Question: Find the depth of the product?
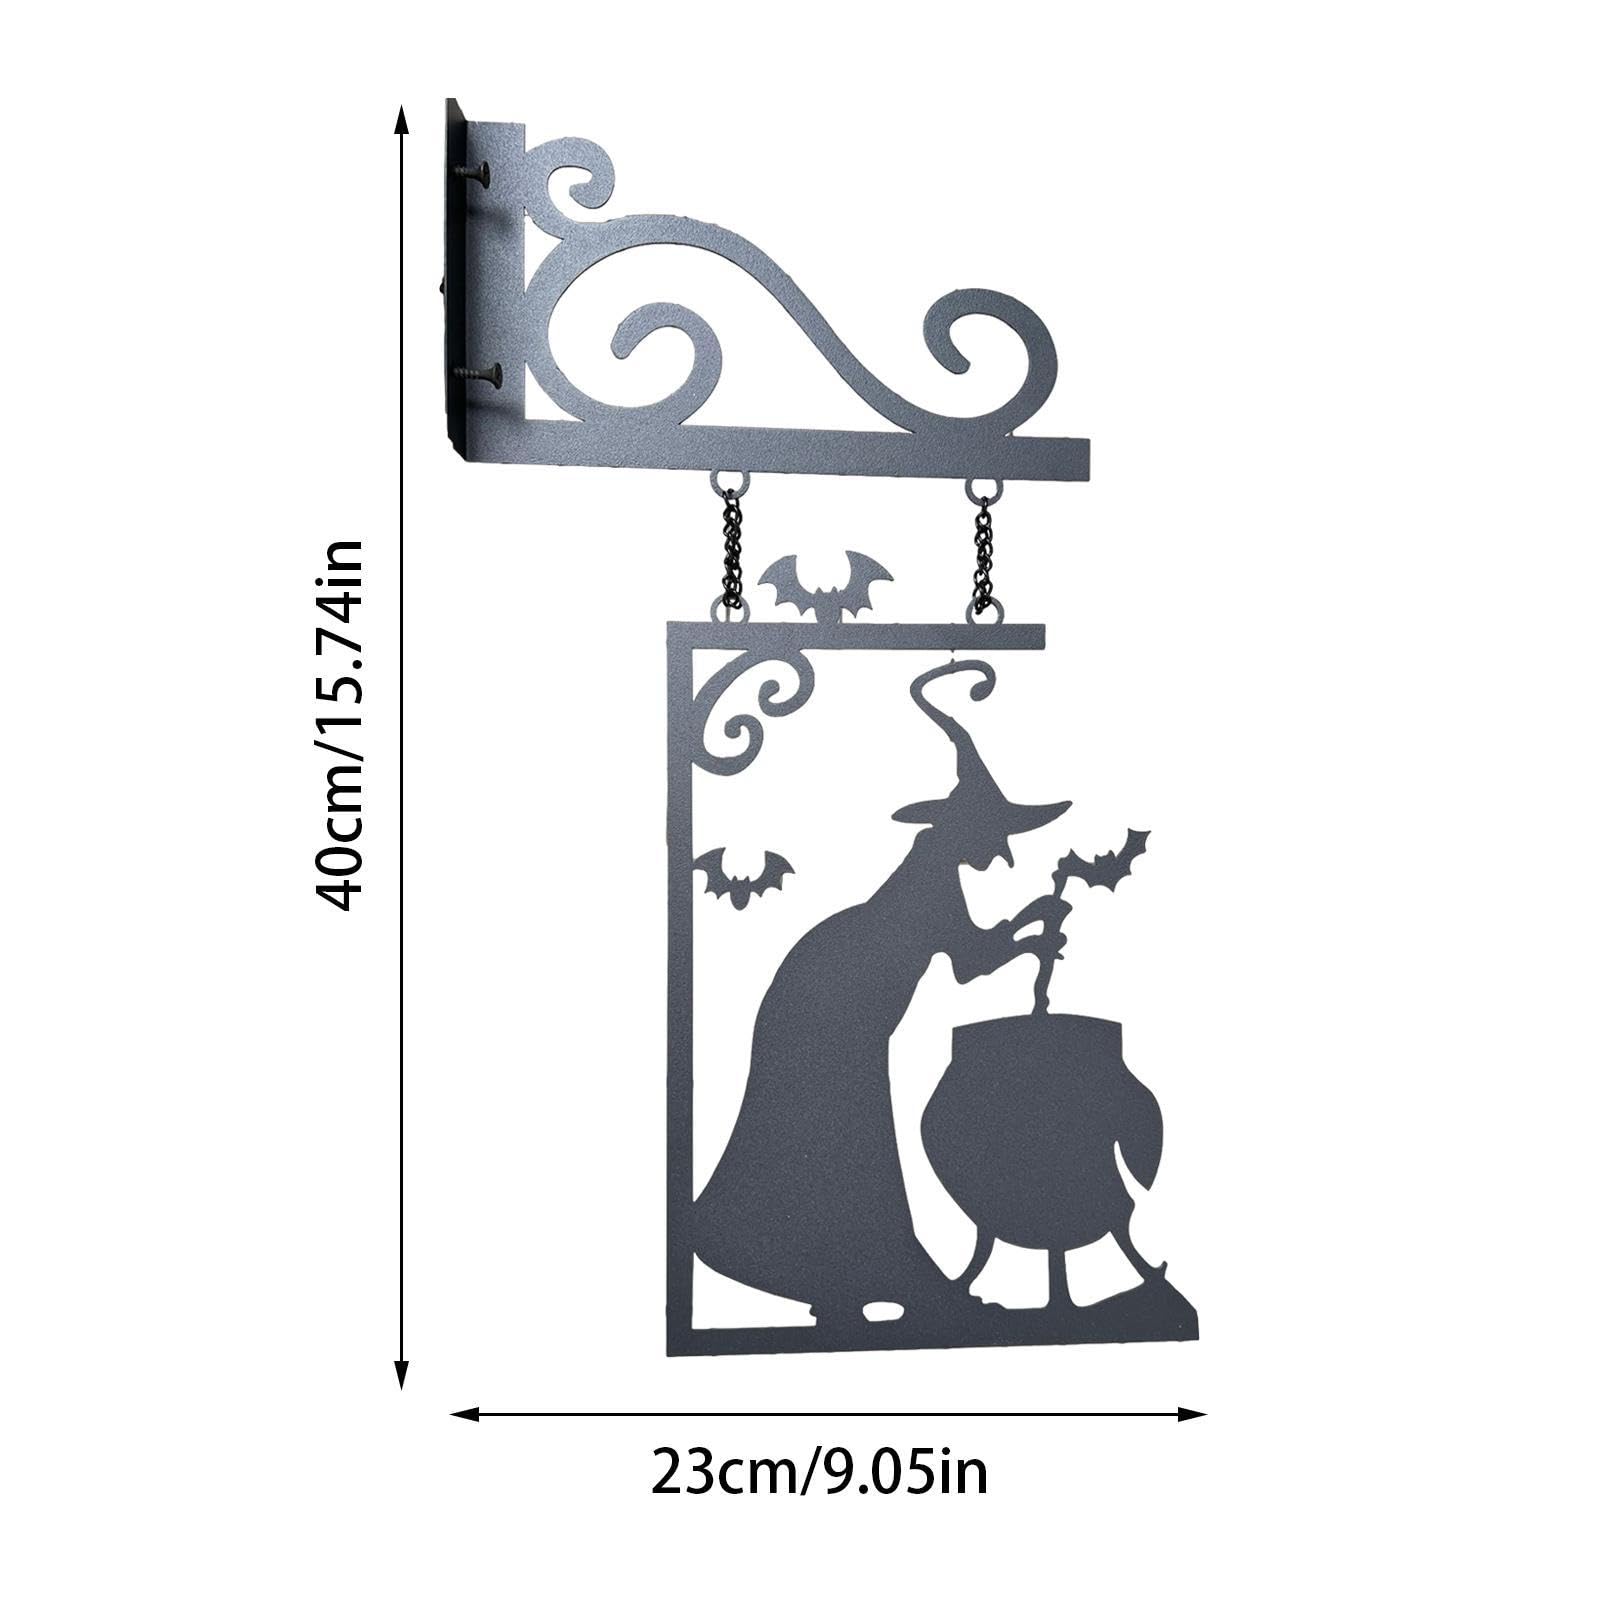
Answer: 40.0 centimetre